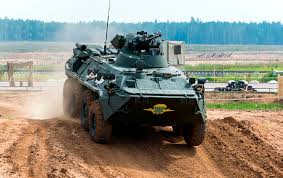
Label: BTR